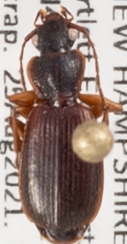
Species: Cymindis cribricollis
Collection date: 2021-08-25
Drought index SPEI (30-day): -0.386
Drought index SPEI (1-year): -0.944
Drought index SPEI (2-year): -0.54